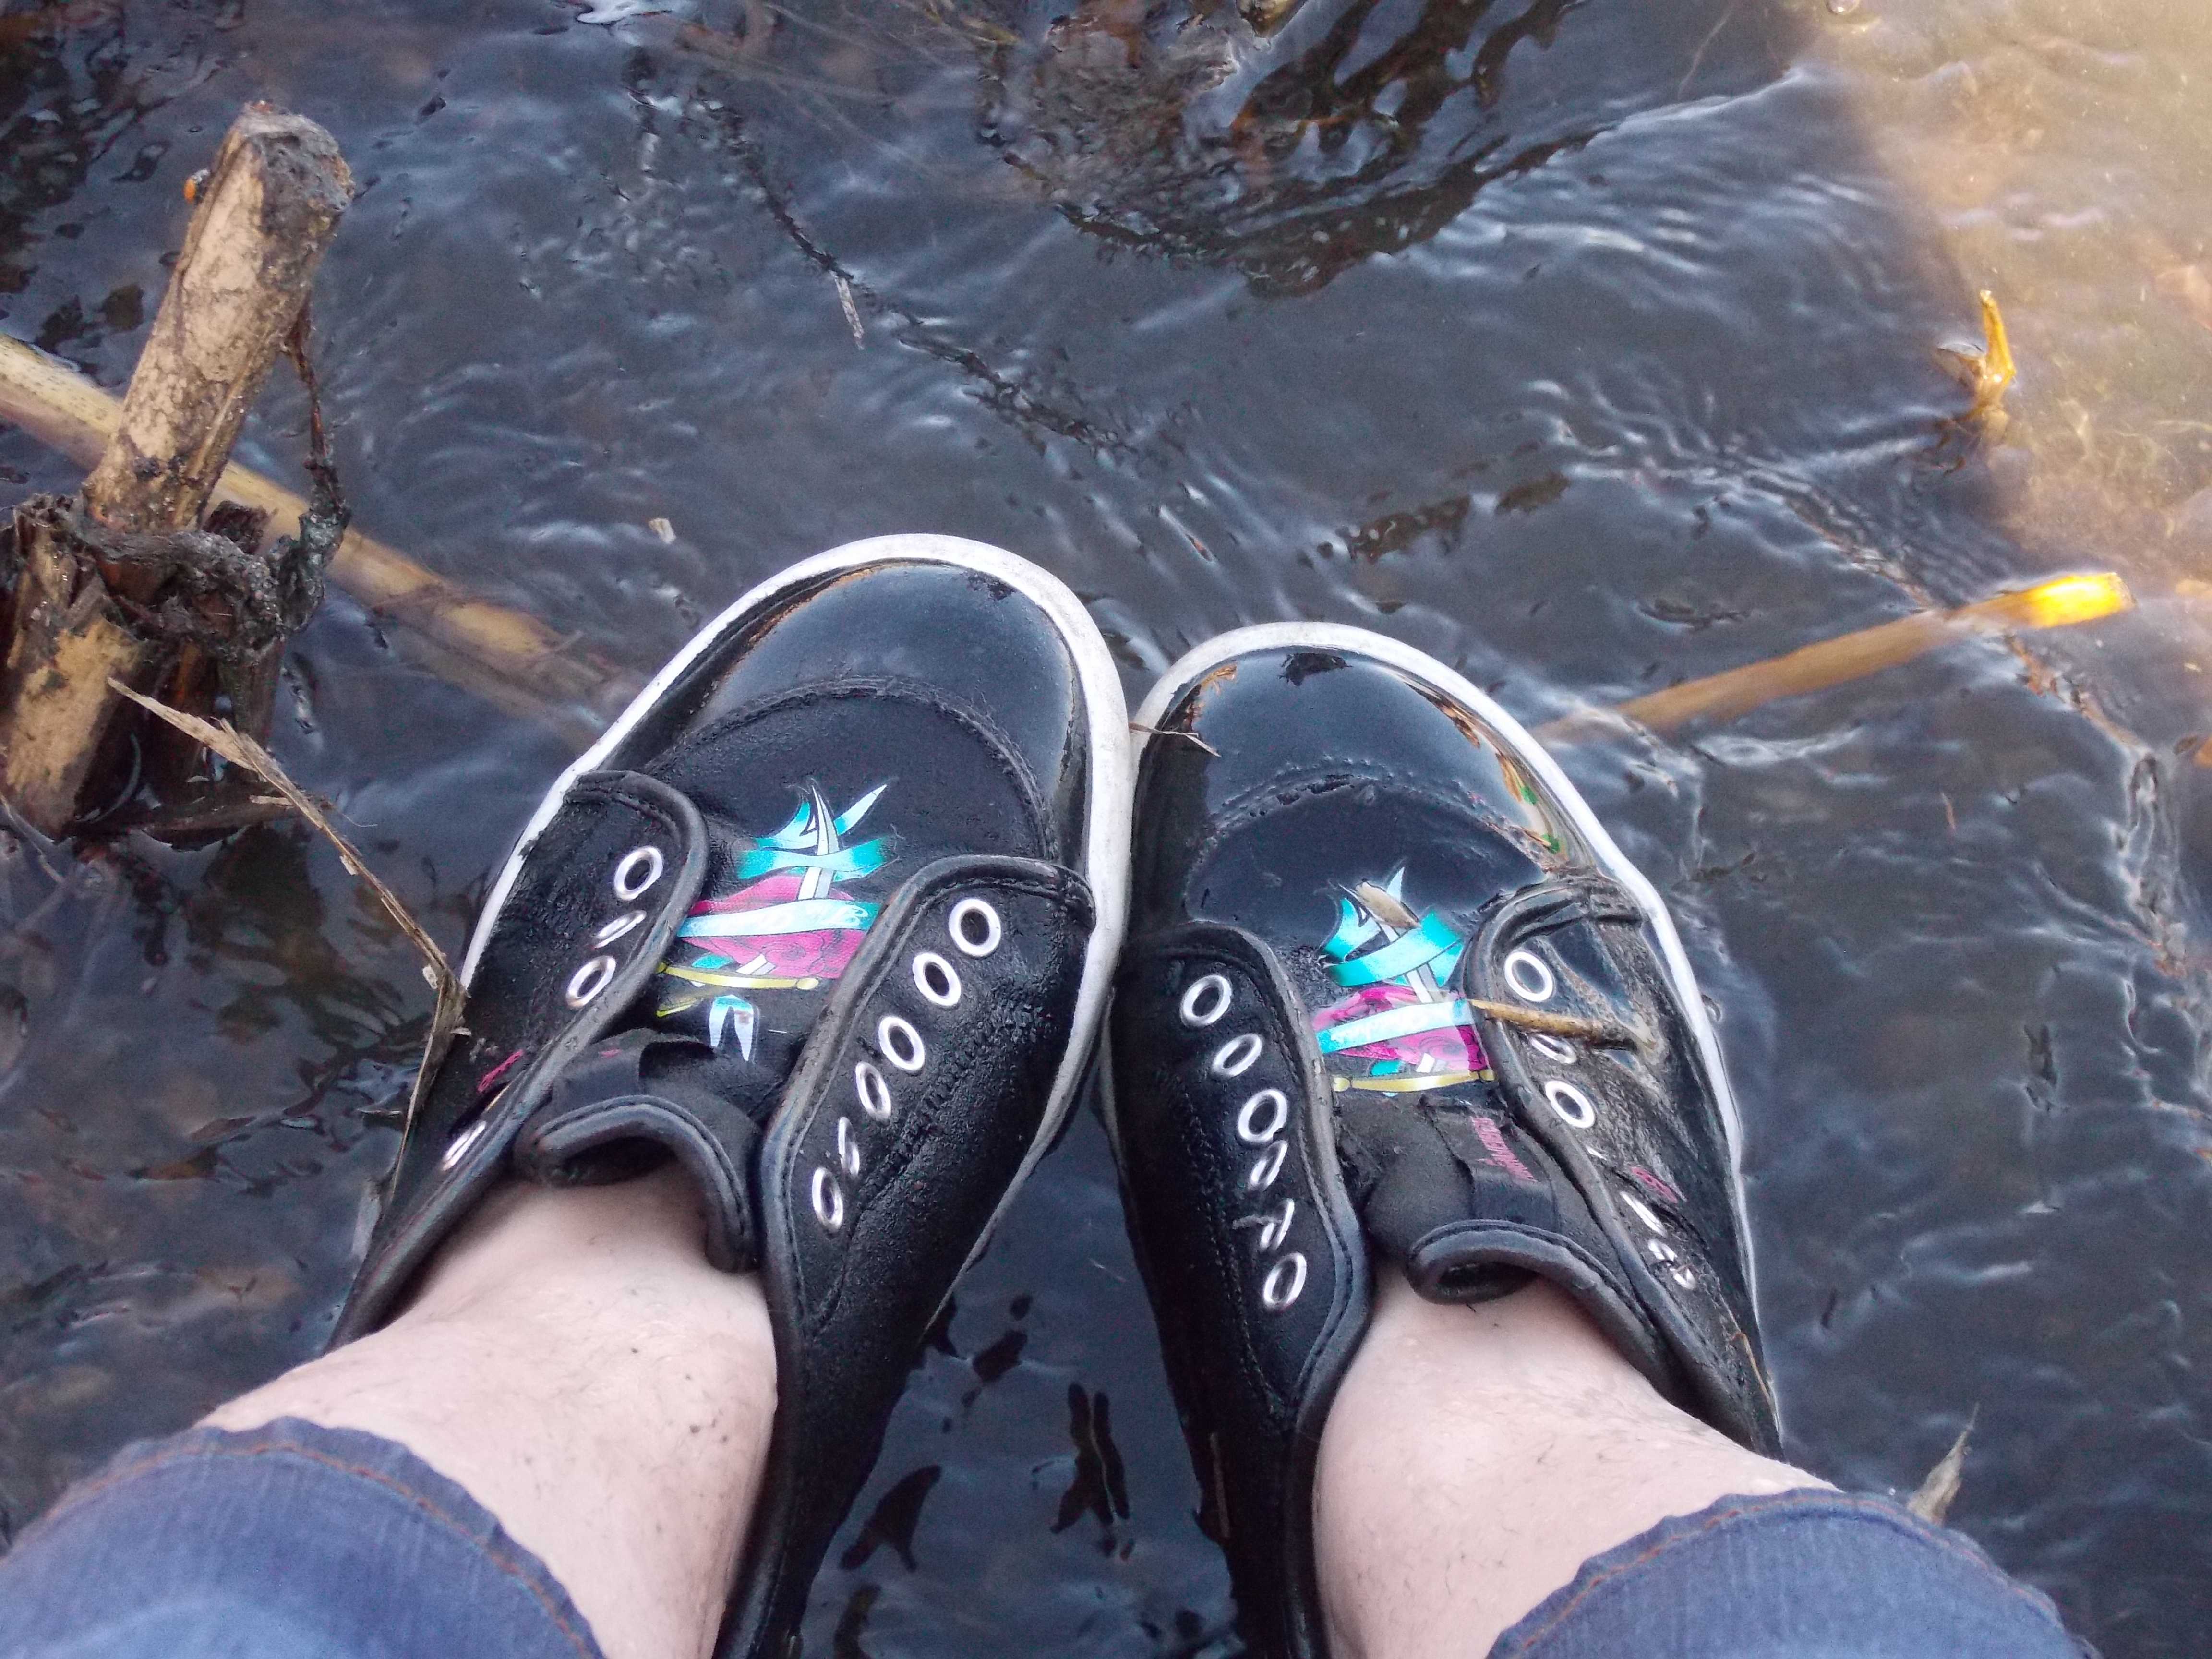
water, outdoor, feet, wet, leg, blue, extreme sport, shoes, legs, footwear